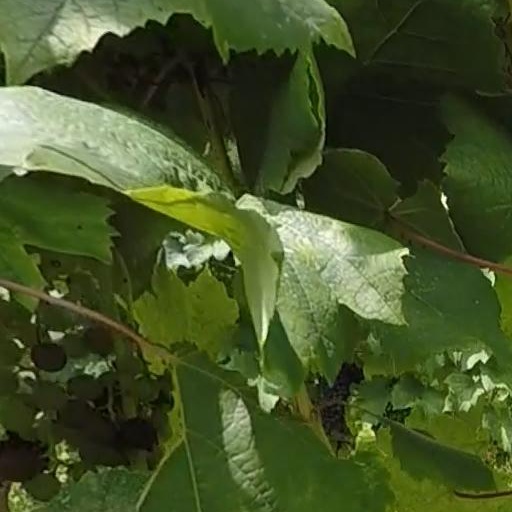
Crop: grape